Eric Filia

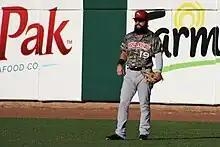
Filia with the Arkansas Travelers

Eric Robert Filia (born July 6, 1992), formerly known as Eric Snyder, is an American professional baseball outfielder for the Conspiradores de Querétaro of the Mexican League. He played internationally for the United States national baseball team at the 2020 Olympics.